Hammonasset Beach State Park

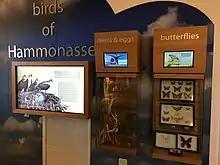
Nature center exhibit

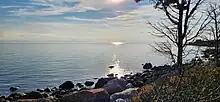
Long Island Sound seen from Meigs Point at Hammonassett Beach

Hammonasset Beach State Park is a public recreation area occupying two miles of beach front on Long Island Sound in the town of Madison, Connecticut. It is the state's largest shoreline park and one of the state's most popular attractions, drawing an estimated one million visitors annually. The state park offers beach activities, large campground, and nature center. It is managed by the Connecticut Department of Energy and Environmental Protection.